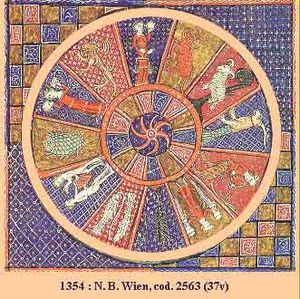
Astrologi / Astrologi og moderne videnskabsfilosofi
Dyrekredsen, Wien.
Astrologi eller stjernetydning er læren om angivelige forbindelser mellem himmellegemer og Jorden, samt kunsten at spå om fremtidige hændelser og skæbner, baseret på stjernernes stilling.